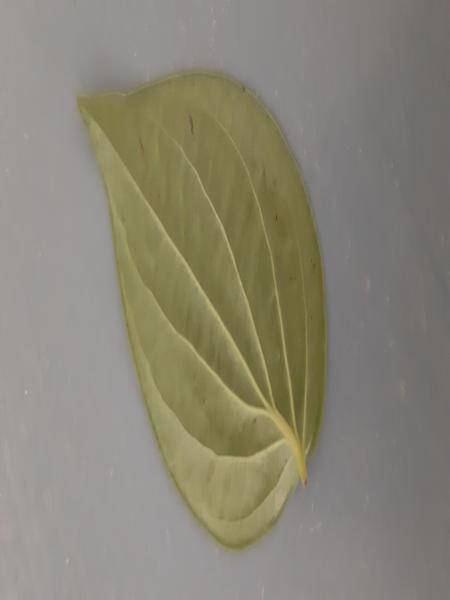
Plant: Betel